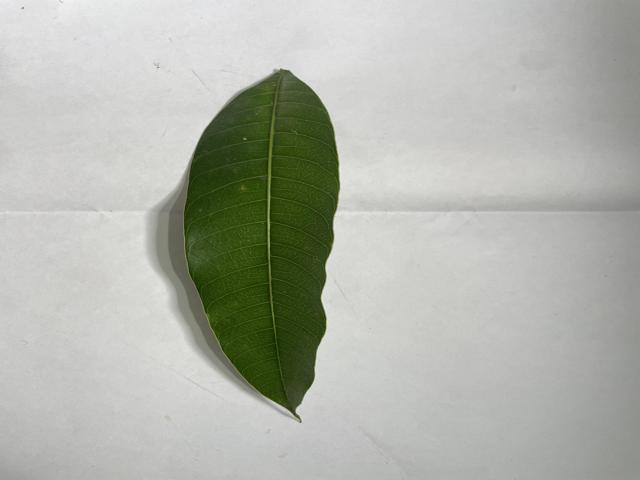
Mango leaf variety: Fazli